New York New York (2016 film)

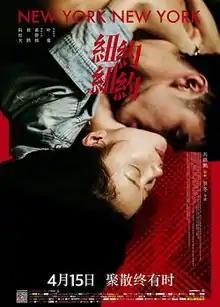
Poster

New York New York is a 2016 romantic drama film directed by Luo Dong. A Chinese-Hong Kong co-production, it was released in China by Huayi Brothers and China Film Group on 15 April 2016.